Wentworthville Magpies

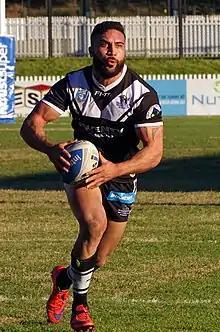
Roydon Gillett playing for the Wentworthville Magpies in the New South Wales Cup

In the 2017 NSW Cup season, Wentworthville missed out on the finals for the third straight year finishing 9th on the table and missing out on the finals by 3 points.